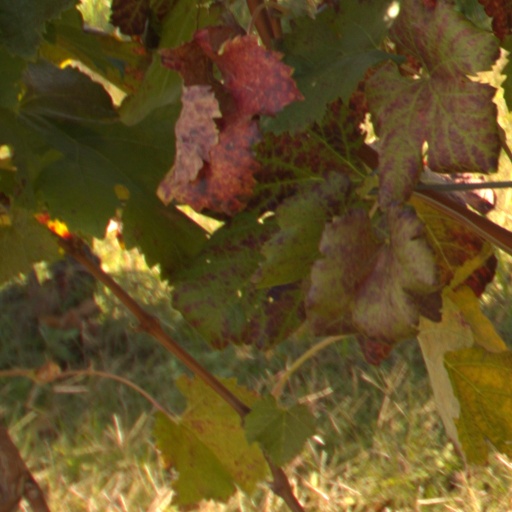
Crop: grape